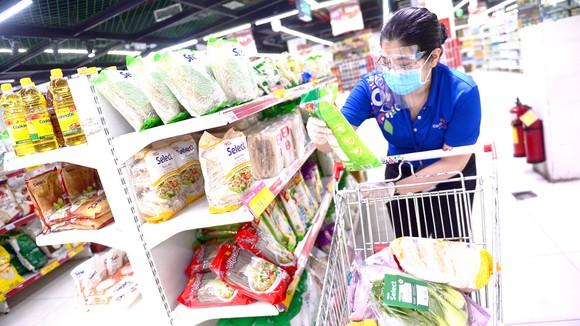
có một gói hàng xuất hiện ở trên tay của nhân viên áo xanh